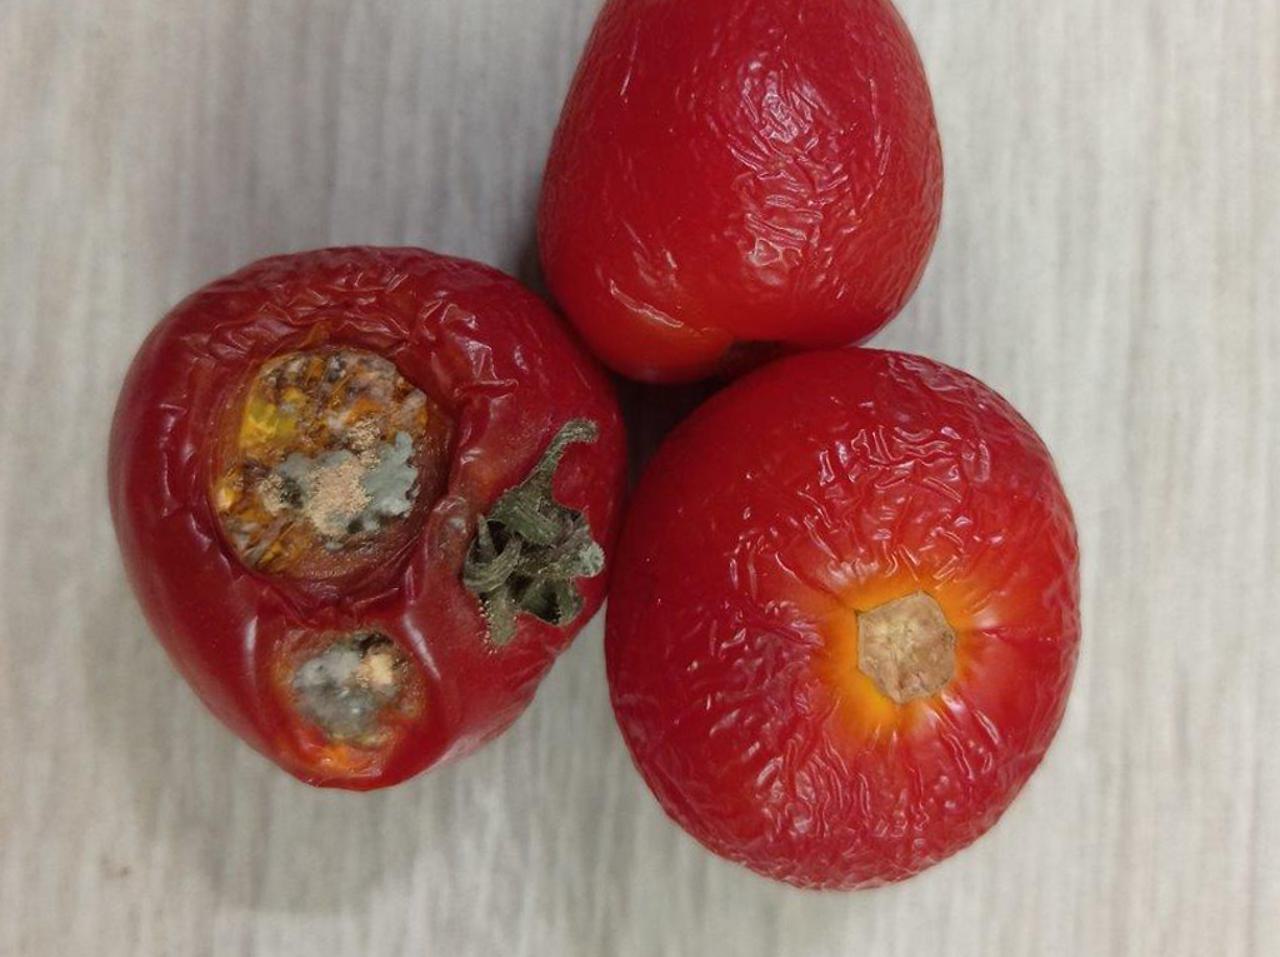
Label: Rotten